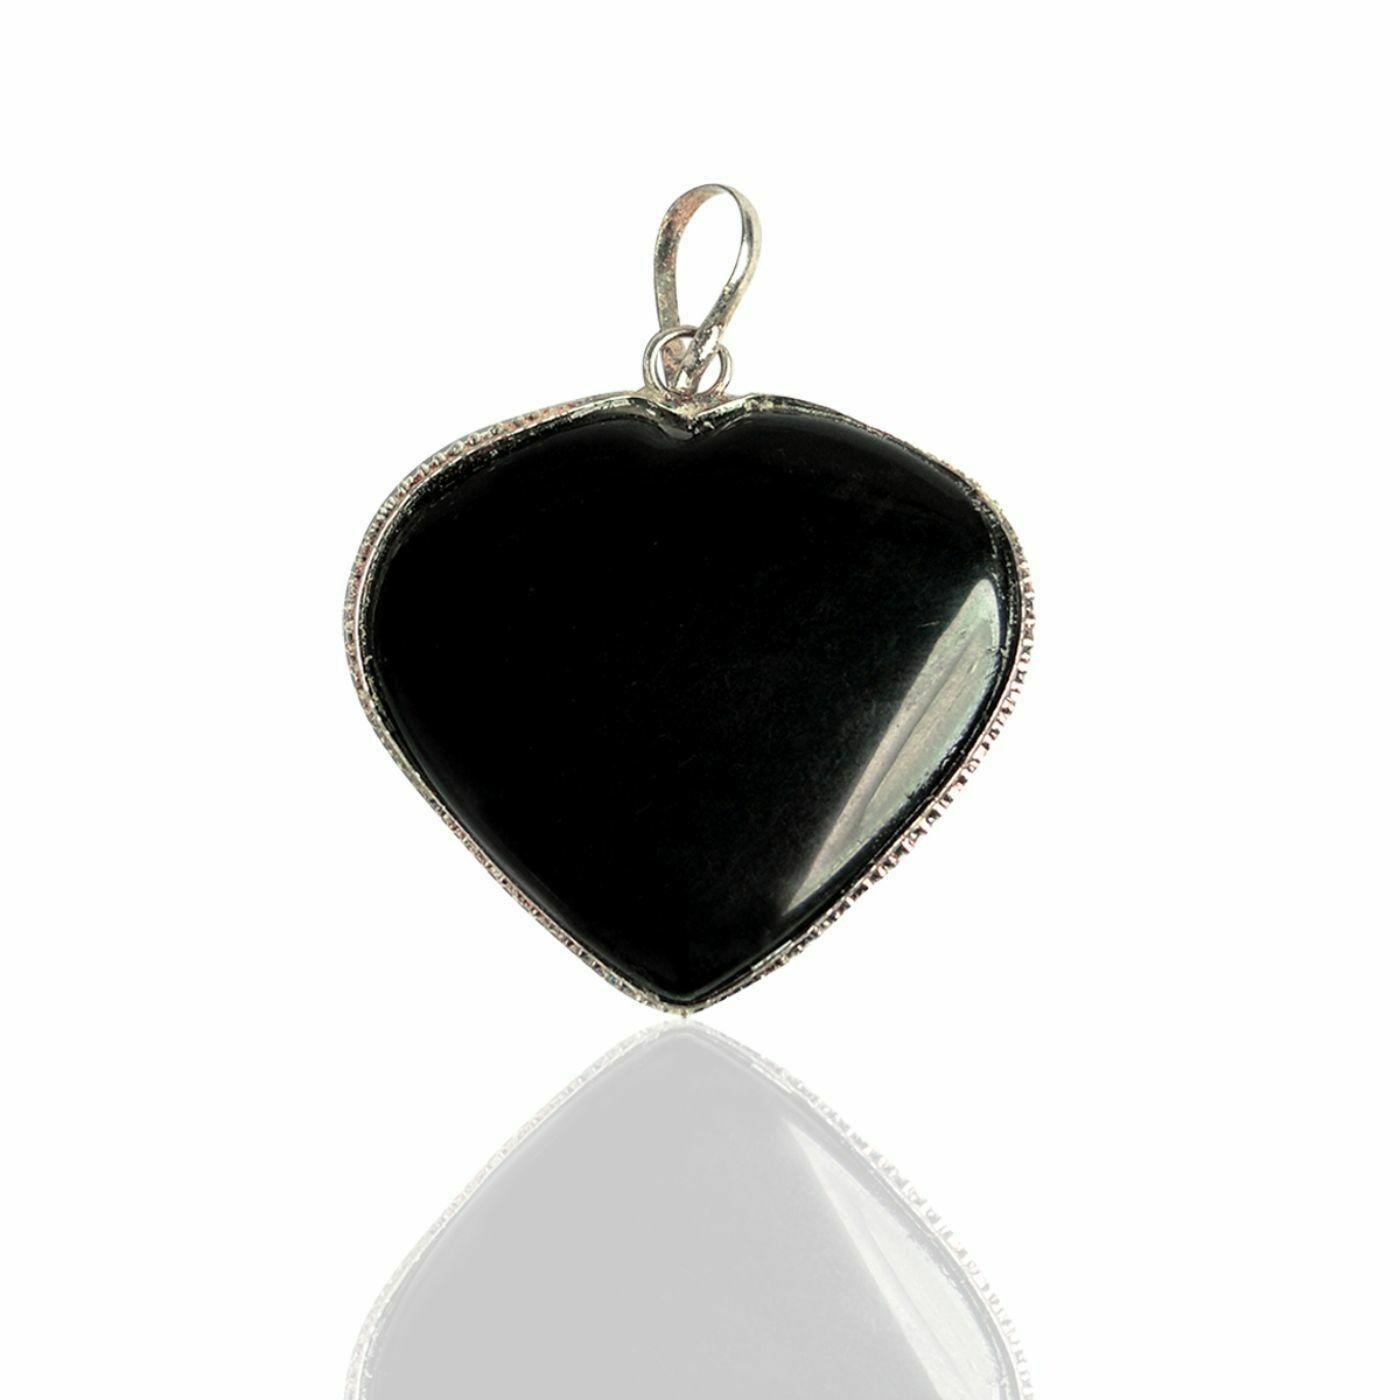
Reiki Crystal Products Black Tourmaline Natural Healing Stone Pendant Frame Heart Shape Crystal Stone Pendant / Locket with Metal Chain
Type: Necklaces & Pendants
Brand: Reiki Crystal Products
Price: Rs. 349
Natural Crystal Stone Heart Shape Pendant | Length : 30-35 mm | Width - 30-35 mm Approx. Charged By Reiki Grand Master & Vastu Expert
Included: Black Tourmaline-Heart-Frame-Pendant